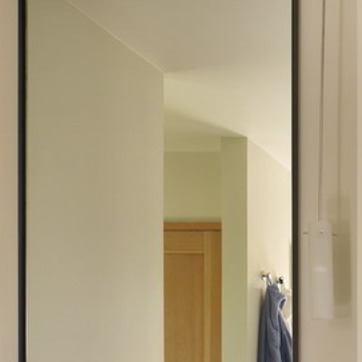
Material: mirror